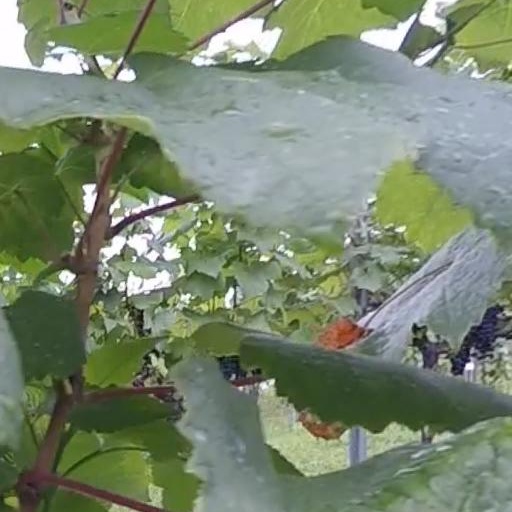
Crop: grape